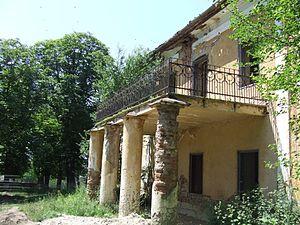
Voici une liste des châteaux déclarés monuments historiques par le Ministère de la Culture de Roumanie. Cette liste ne comprend que des châteaux de plaisance, voire des châteaux forts qui, à un certain moment de leur histoire, ont été transformés en châteaux de plaisance. Par conséquent, les châteaux forts, les citadelles, les forteresses, les places fortes, voire les autres ouvrages fortifiés de la Roumanie ne se trouvent pas ci-dessous, mais dans la liste de forts, fortifications, citadelles et places fortes en Roumanie.